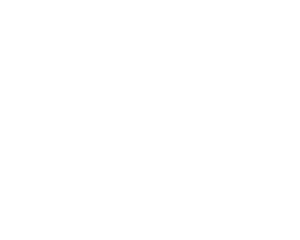
Tuğra [t̪uːˈɾɑ̟], également orthographié « tughra » ou « tugra », est un mot turc désignant le monogramme des sultans ottomans. Il est issu du style de calligraphie arabe divanî, utilisé pour les besoins de l'administration ottomane.
Mahmoud II fut sultan de l'Empire ottoman et calife du 28 juillet 1808 au 1ᵉʳ juillet 1839.